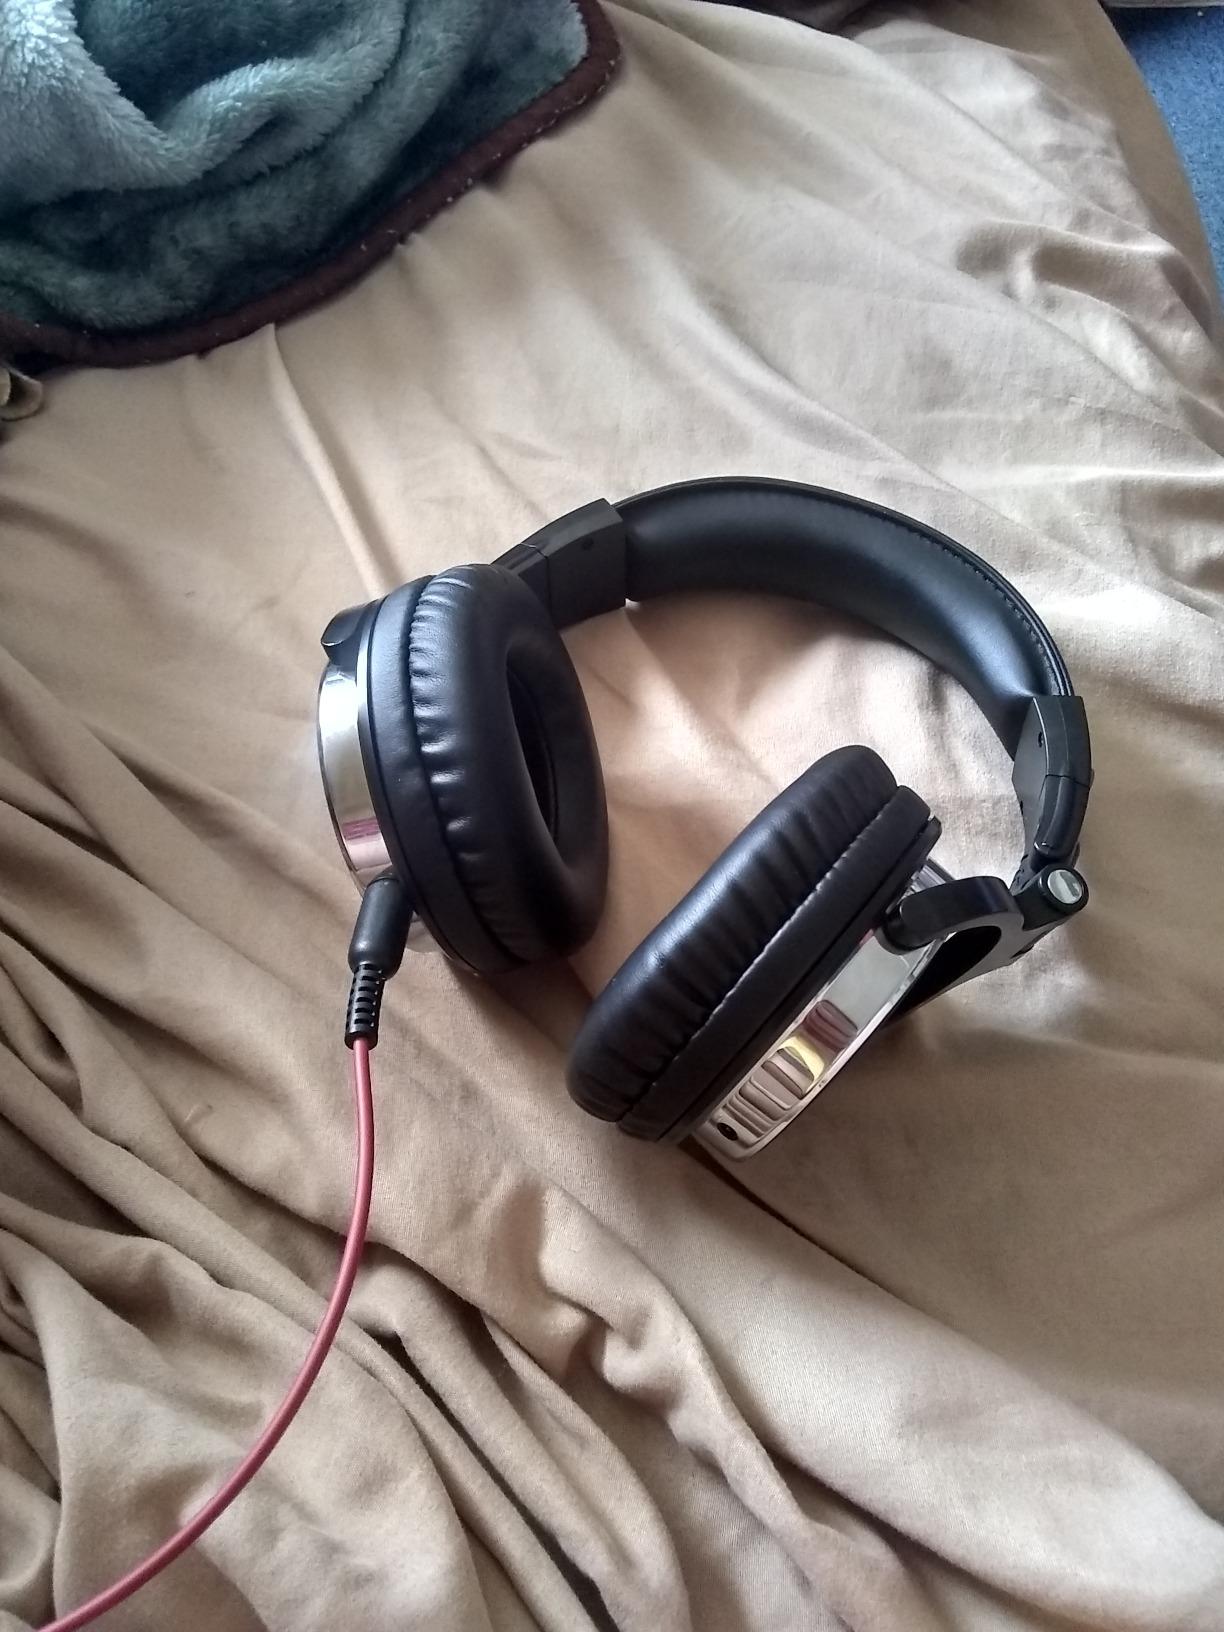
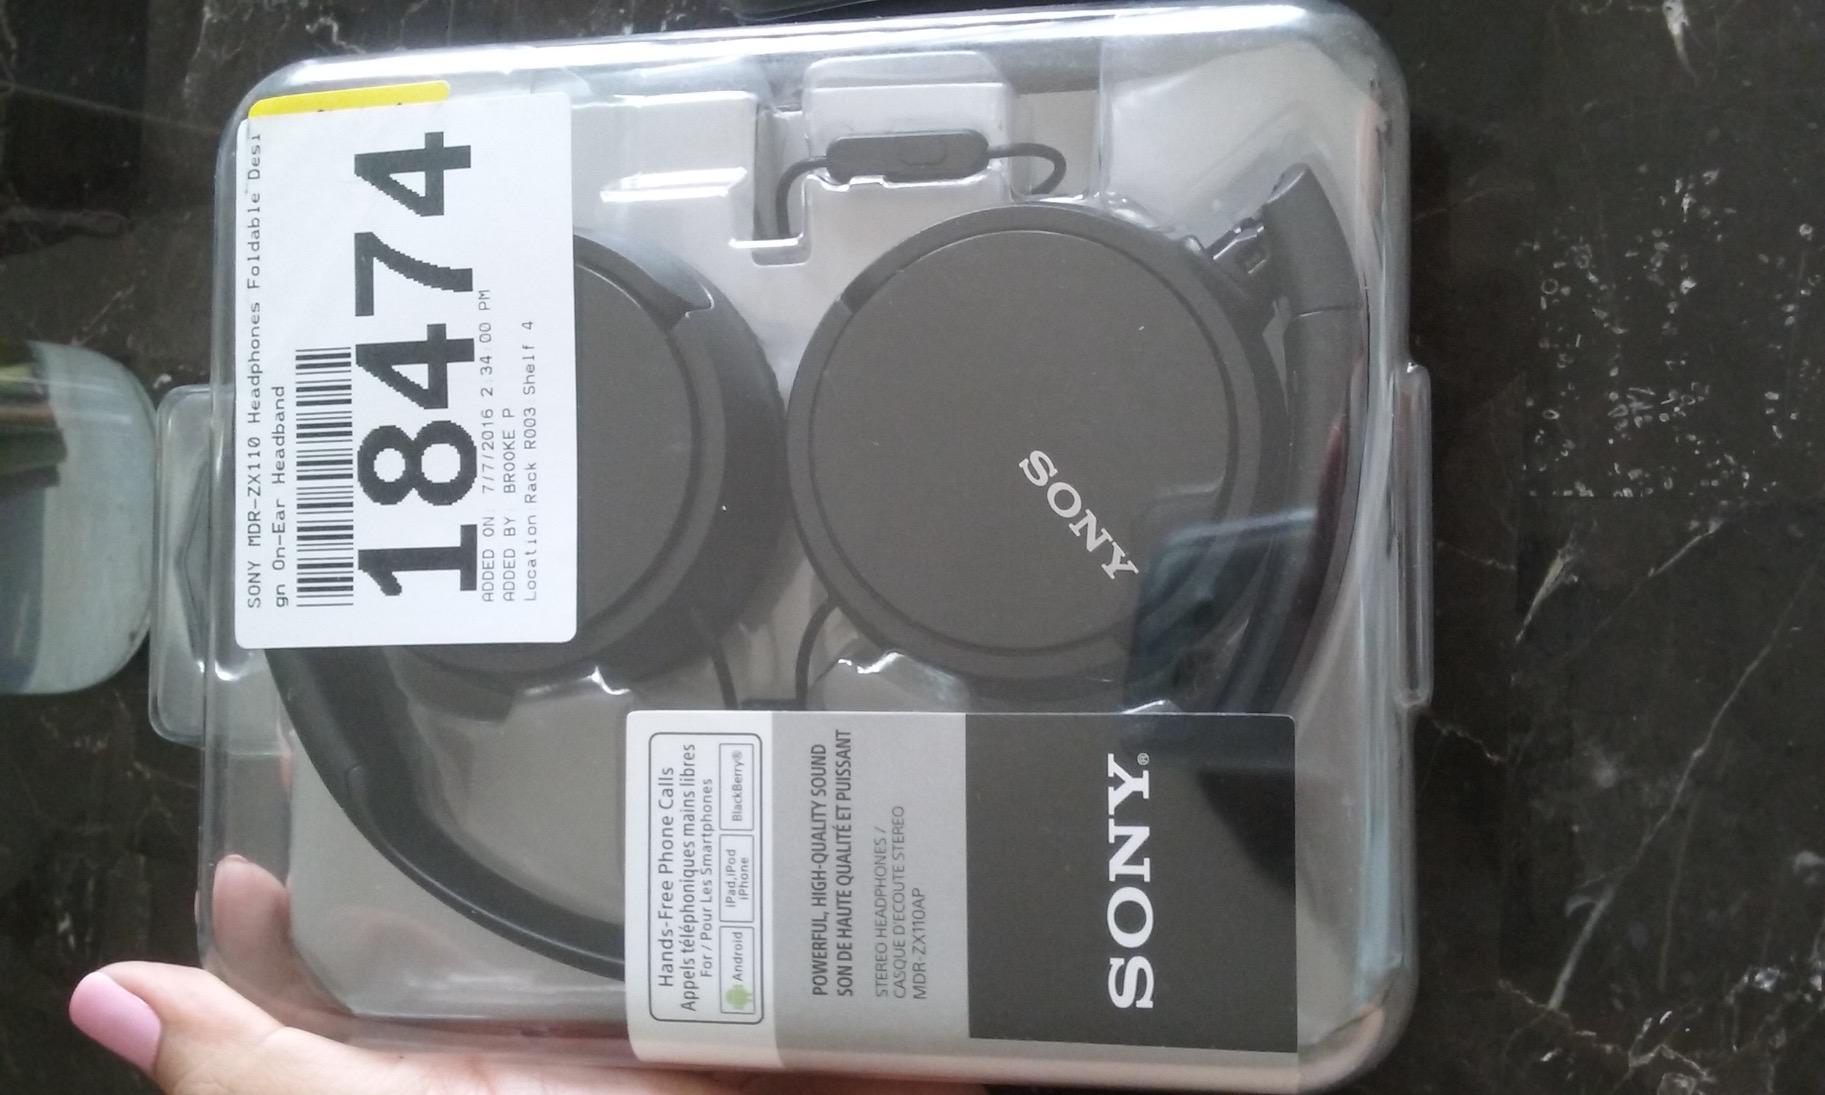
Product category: headphones
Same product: no